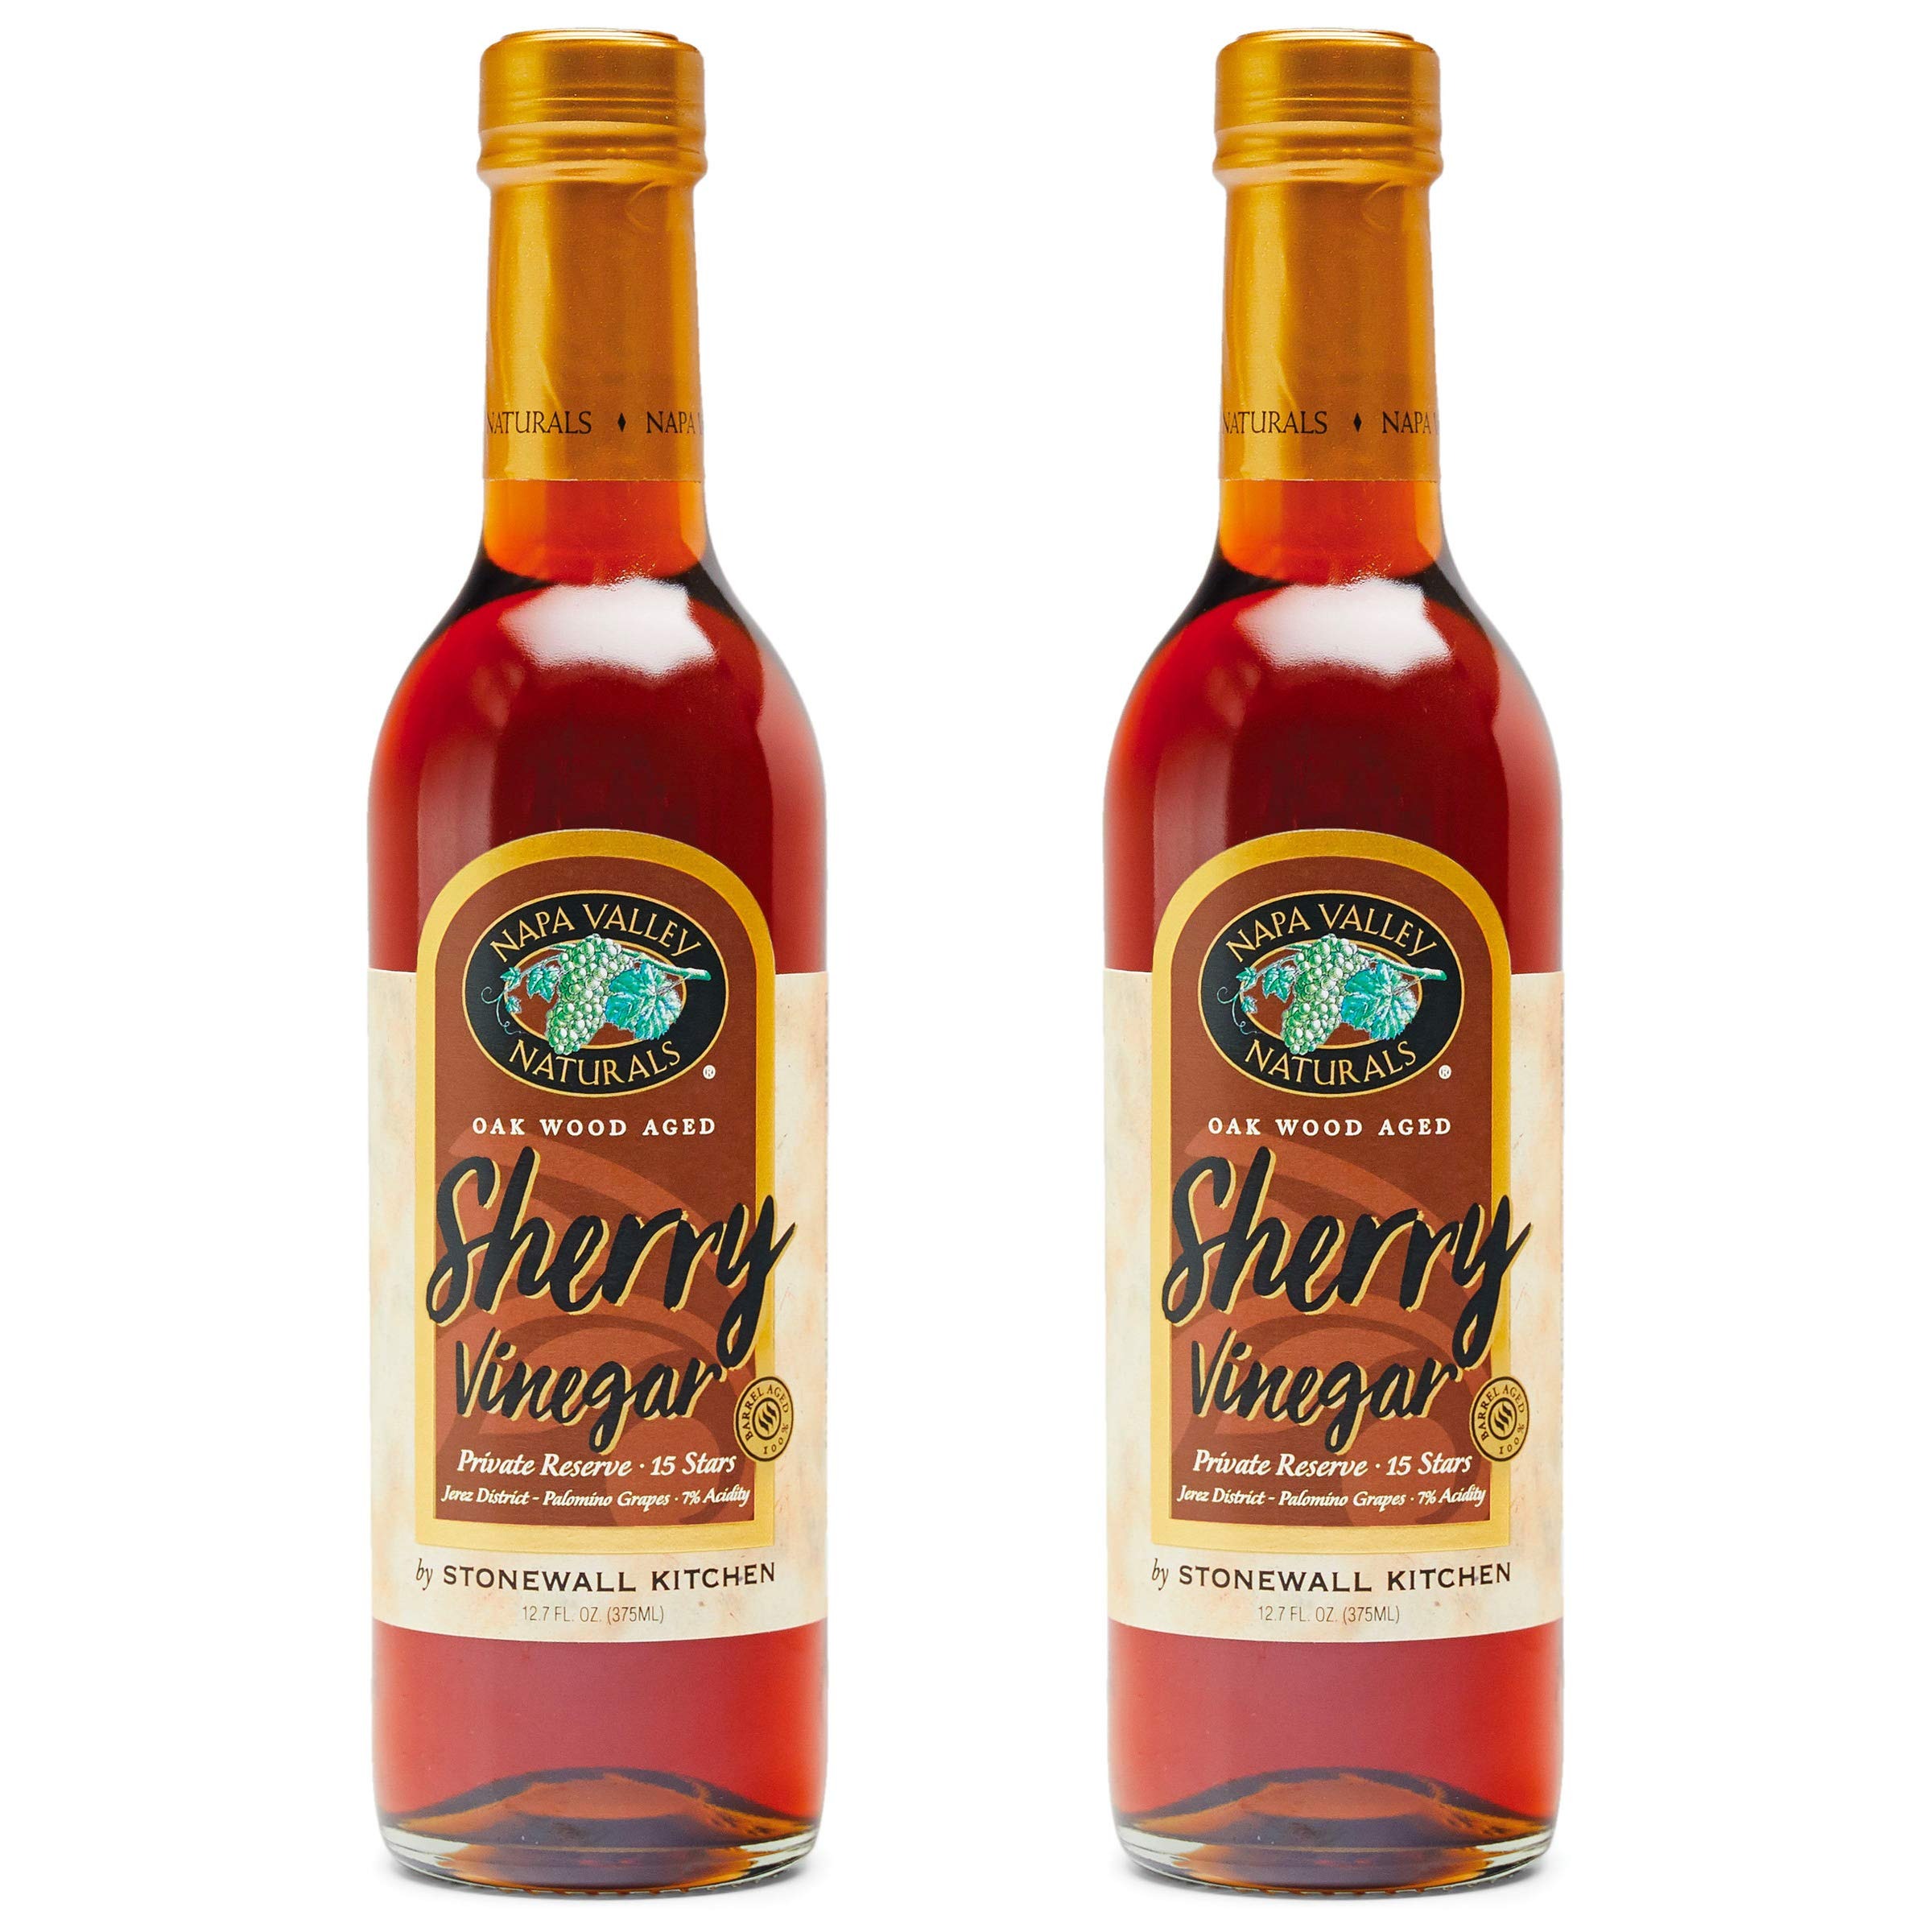
Item Name: Napa Valley Naturals Sherry Vinegar (15 Star), 12.7 ounce (2-Pack)
Bullet Point 1: Napa Valley Naturals Sherry Vinegar (15 Star), 12.7 ounce (2-Pack)
Bullet Point 2: Sets the industry gold standard for taste
Bullet Point 3: Made using only the best olives, grapes, seeds or nuts from the finest orchards and farms around the world
Bullet Point 4: Poured and packaged in eye-catching wine bottles
Bullet Point 5: Stonewall Kitchen Family of Brands: Our award winning line of gourmet food, home goods, and gifts are loved around the world. Featuring brands such as Legal Sea Foods, Michel Design Works, Montebello, Napa Valley Naturals, Stonewall Home, Stonewall Kitchen, Urban Accents, Vermont Coffee Company, Vermont Village, and Village Candle
Bullet Point 6: About Us: It all started in 1991 at a local farmers' market with a few dozen items that we'd finished hand-labeling only hours before. Fast-forward to today and Stonewall Kitchen is now home to an ever-growing family of like-minded lifestyle brands! Expertly made with premium ingredients, our products are the result of decades spent dreaming up, testing and producing only the very best in specialty foods and fine home living.
Product Description: <b>Napa Valley Naturals Sherry Vinegar (15 Star), 12.7 ounce (2-Pack)</b><p>Our Sherry Vinegar is produced from Spanish Palomino grapes that are first pressed into fortified wine and then aged to perfection in a series of white oak casks. Sharp and bright with a slight hint of fruit, we love it in dressings and pan sauces or sprinkled on top of a piece of flaky fish.</p><p><b>About Napa Valley Naturals</b></p><p>Napa Valley Naturals began with a roadside produce stand situated in the heart of California’s wine country. We’ve grown a lot since those early days, evolving into a line of premium oils, vinegars and dressings that are made using only the best ingredients from the finest orchards and fields around the world. Poured and packaged in eye-catching wine bottles, our products set the industry gold standard for taste.</p>
Value: 25.4
Unit: Fl Oz

Price: 21.99